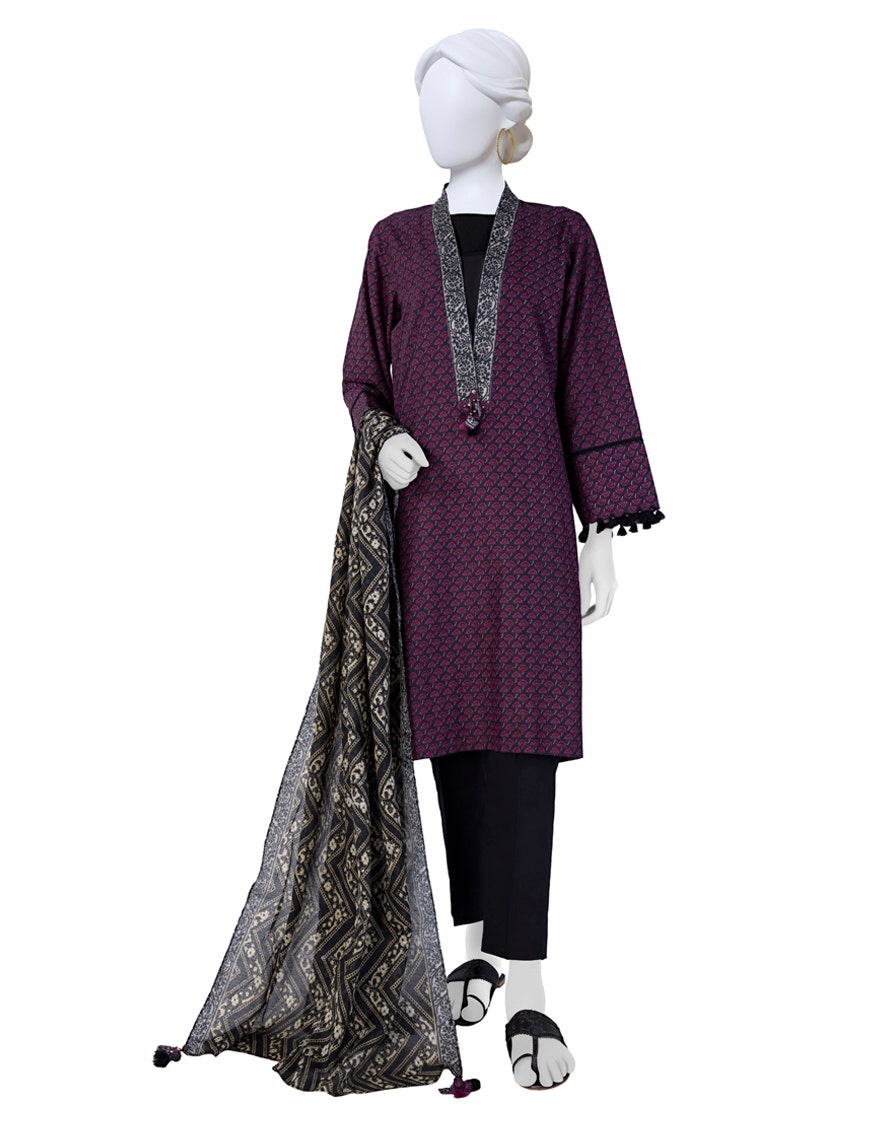
burgundy black embroidered cotton tunic